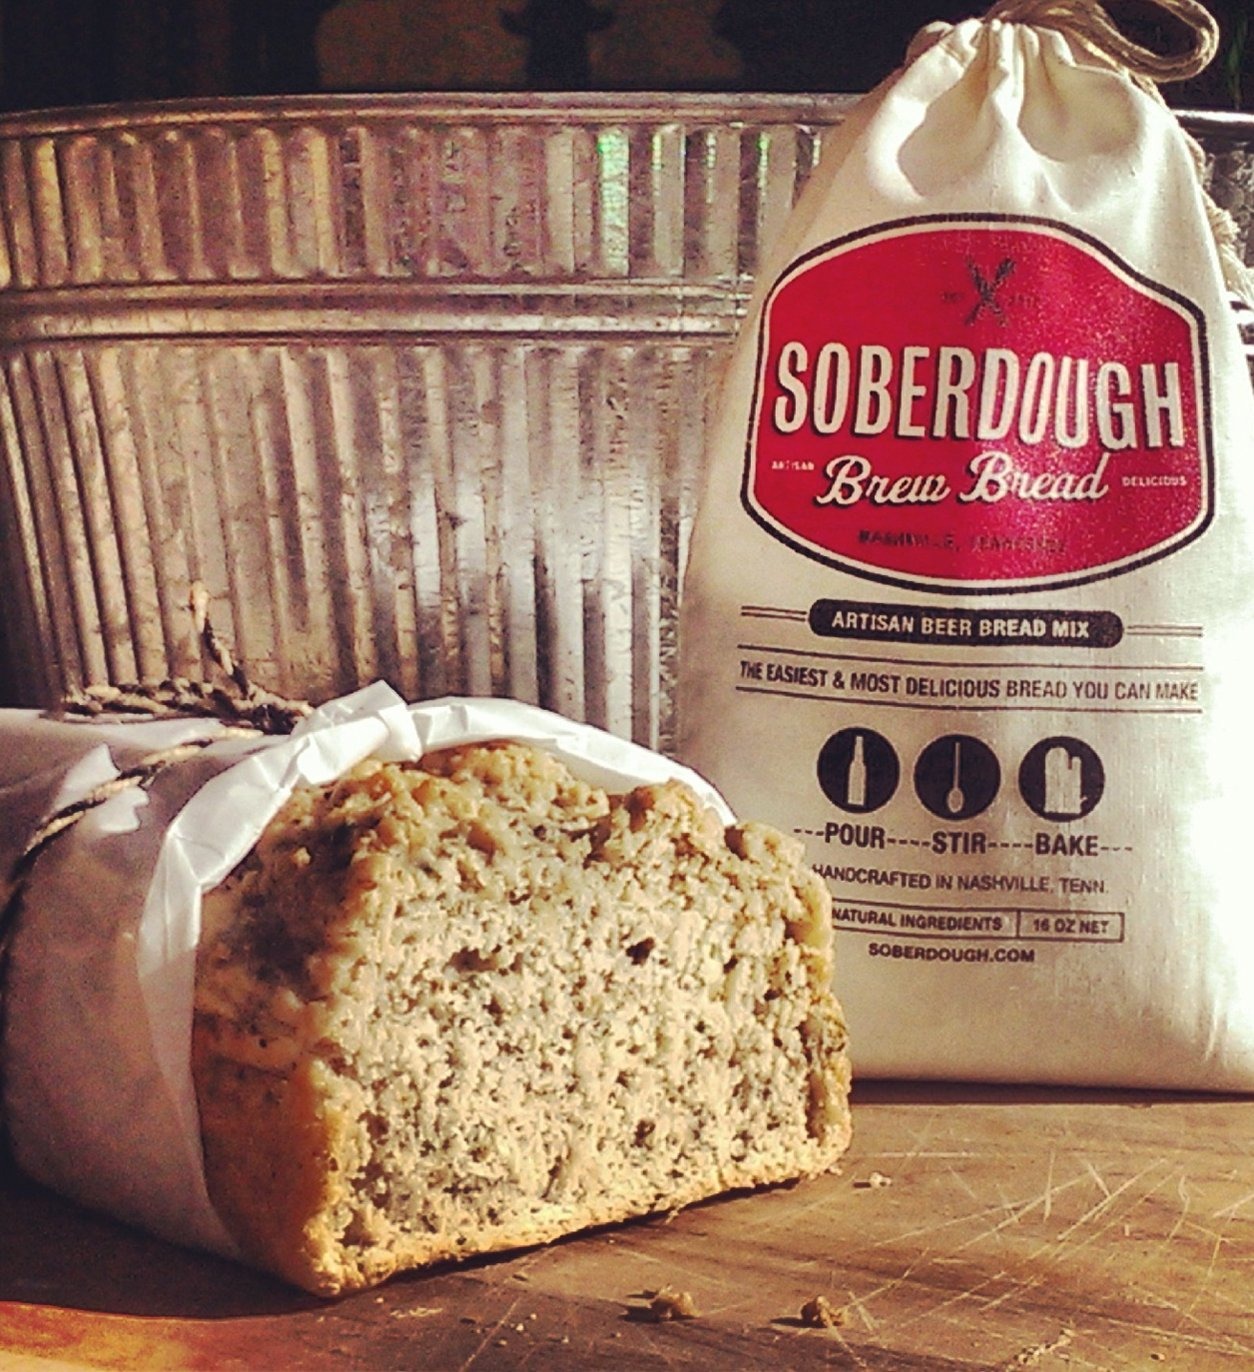
Item Name: Soberdough Bread Mixes - Various flavors (Roasted Garlic)
Bullet Point 1: Home baked bread made simple. Just add beer. No baking skills required!
Bullet Point 2: Can be made with any beer or sparkling water as an alternative
Bullet Point 3: Soberdough is crafted using simple, real ingredients
Bullet Point 4: Each mix makes one full size loaf of bread
Product Description: * Home baked bread made simple. Just add beer. No baking skills required! * Can be made with any beer or sparkling water as an alternative * No baking skills needed * Soberdough is crafted using simple, real ingredients * Each mix makes one full size loaf of bread
Value: 16.0
Unit: Ounce

Price: 15.81